Kyōgoku Takakazu (d. 1441)

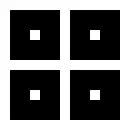
Arms of the Kyōgoku clan.

The Kyōgoku Clan claimed their noble descent from Emperor Uda (868–897). The clan rose to prominence during the Sengoku and Edo periods when they would become a "daimyō" clan. A later Kyōgoku Takakazu became daimyō and head of the Kyōgoku clan in 1637.